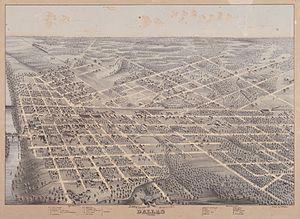
Dallas /ˈdæl.əs/ est une ville de l'État du Texas, aux États-Unis. Elle couvre une surface de 997 km² et comptait 1 241 162 habitants en 2012. Avec la ville voisine de Fort Worth, Dallas fait partie d'une vaste aire urbaine de 6 371 773 habitants, le Dallas/Fort Worth Metroplex, ou simplement « the Metroplex », la quatrième aire urbaine du pays. Dallas est classée comme ville mondiale beta+ par l'université de Loughborough de Londres. La ville de Dallas est le siège du comté de Dallas.
Un plan hippodamien ou hippodaméen, est, en urbanisme, un type d'organisation de la ville dans lequel les rues sont rectilignes et se croisent en angle droit, créant des îlots de forme carrée ou rectangulaire.